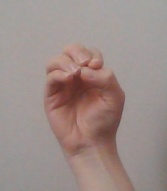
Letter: ha